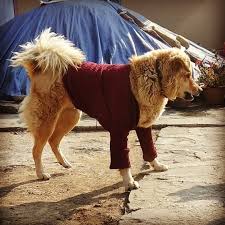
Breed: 206-n000007-Border_terrier